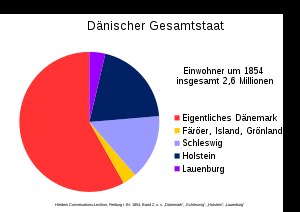
Ejderpolitikken / 1842-1864
Slesvig og Holsten (befolkningen) i helstaten
Ejderpolitikken havde som mål at genoprette Danmarks historiske sydgrænse ved floden Ejderen mellem Sønderjylland og Holsten. Tilhængerne, som især var de nationalliberale, ville knytte Hertugdømmet Slesvig fastere til Danmark, hvorimod det tysktalende hertugdømme Holsten skulle overlades til en fremtid i det Tyske Forbund. Politikken er kendt for slagordet Danmark til Ejderen.